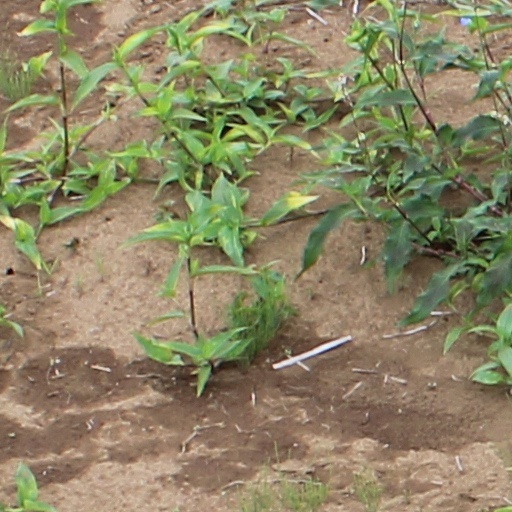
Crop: wheat